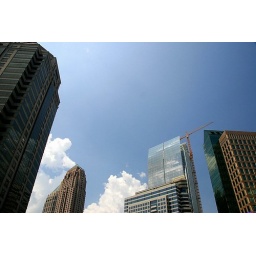
ATL Colony Square skyline against blue sky clouds